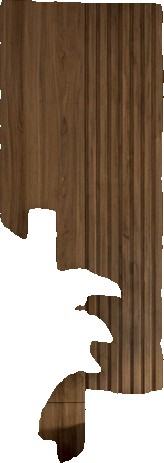
Surface category: wall